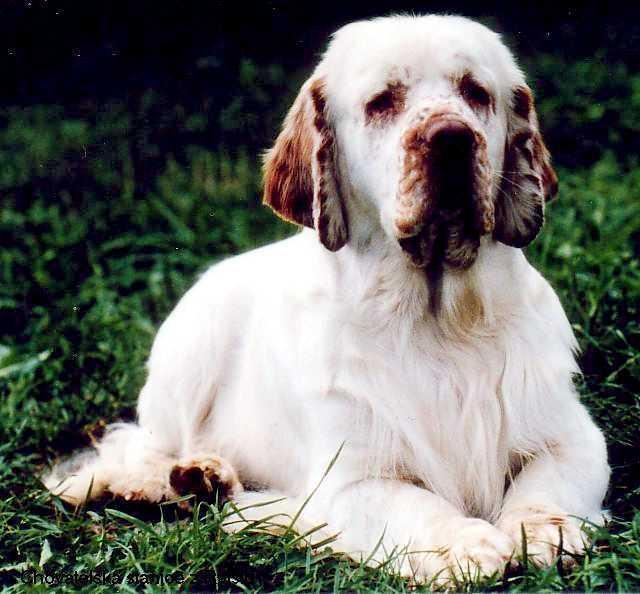
clumber